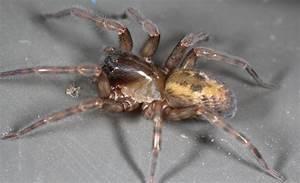
spider